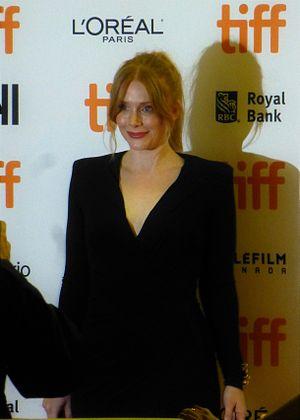
Bryce Dallas Howard [bɹaɪs ˈdæləs ˈhaʊɚd], née le 2 mars 1981 à Los Angeles, est une actrice, scénariste, productrice et réalisatrice américaine.